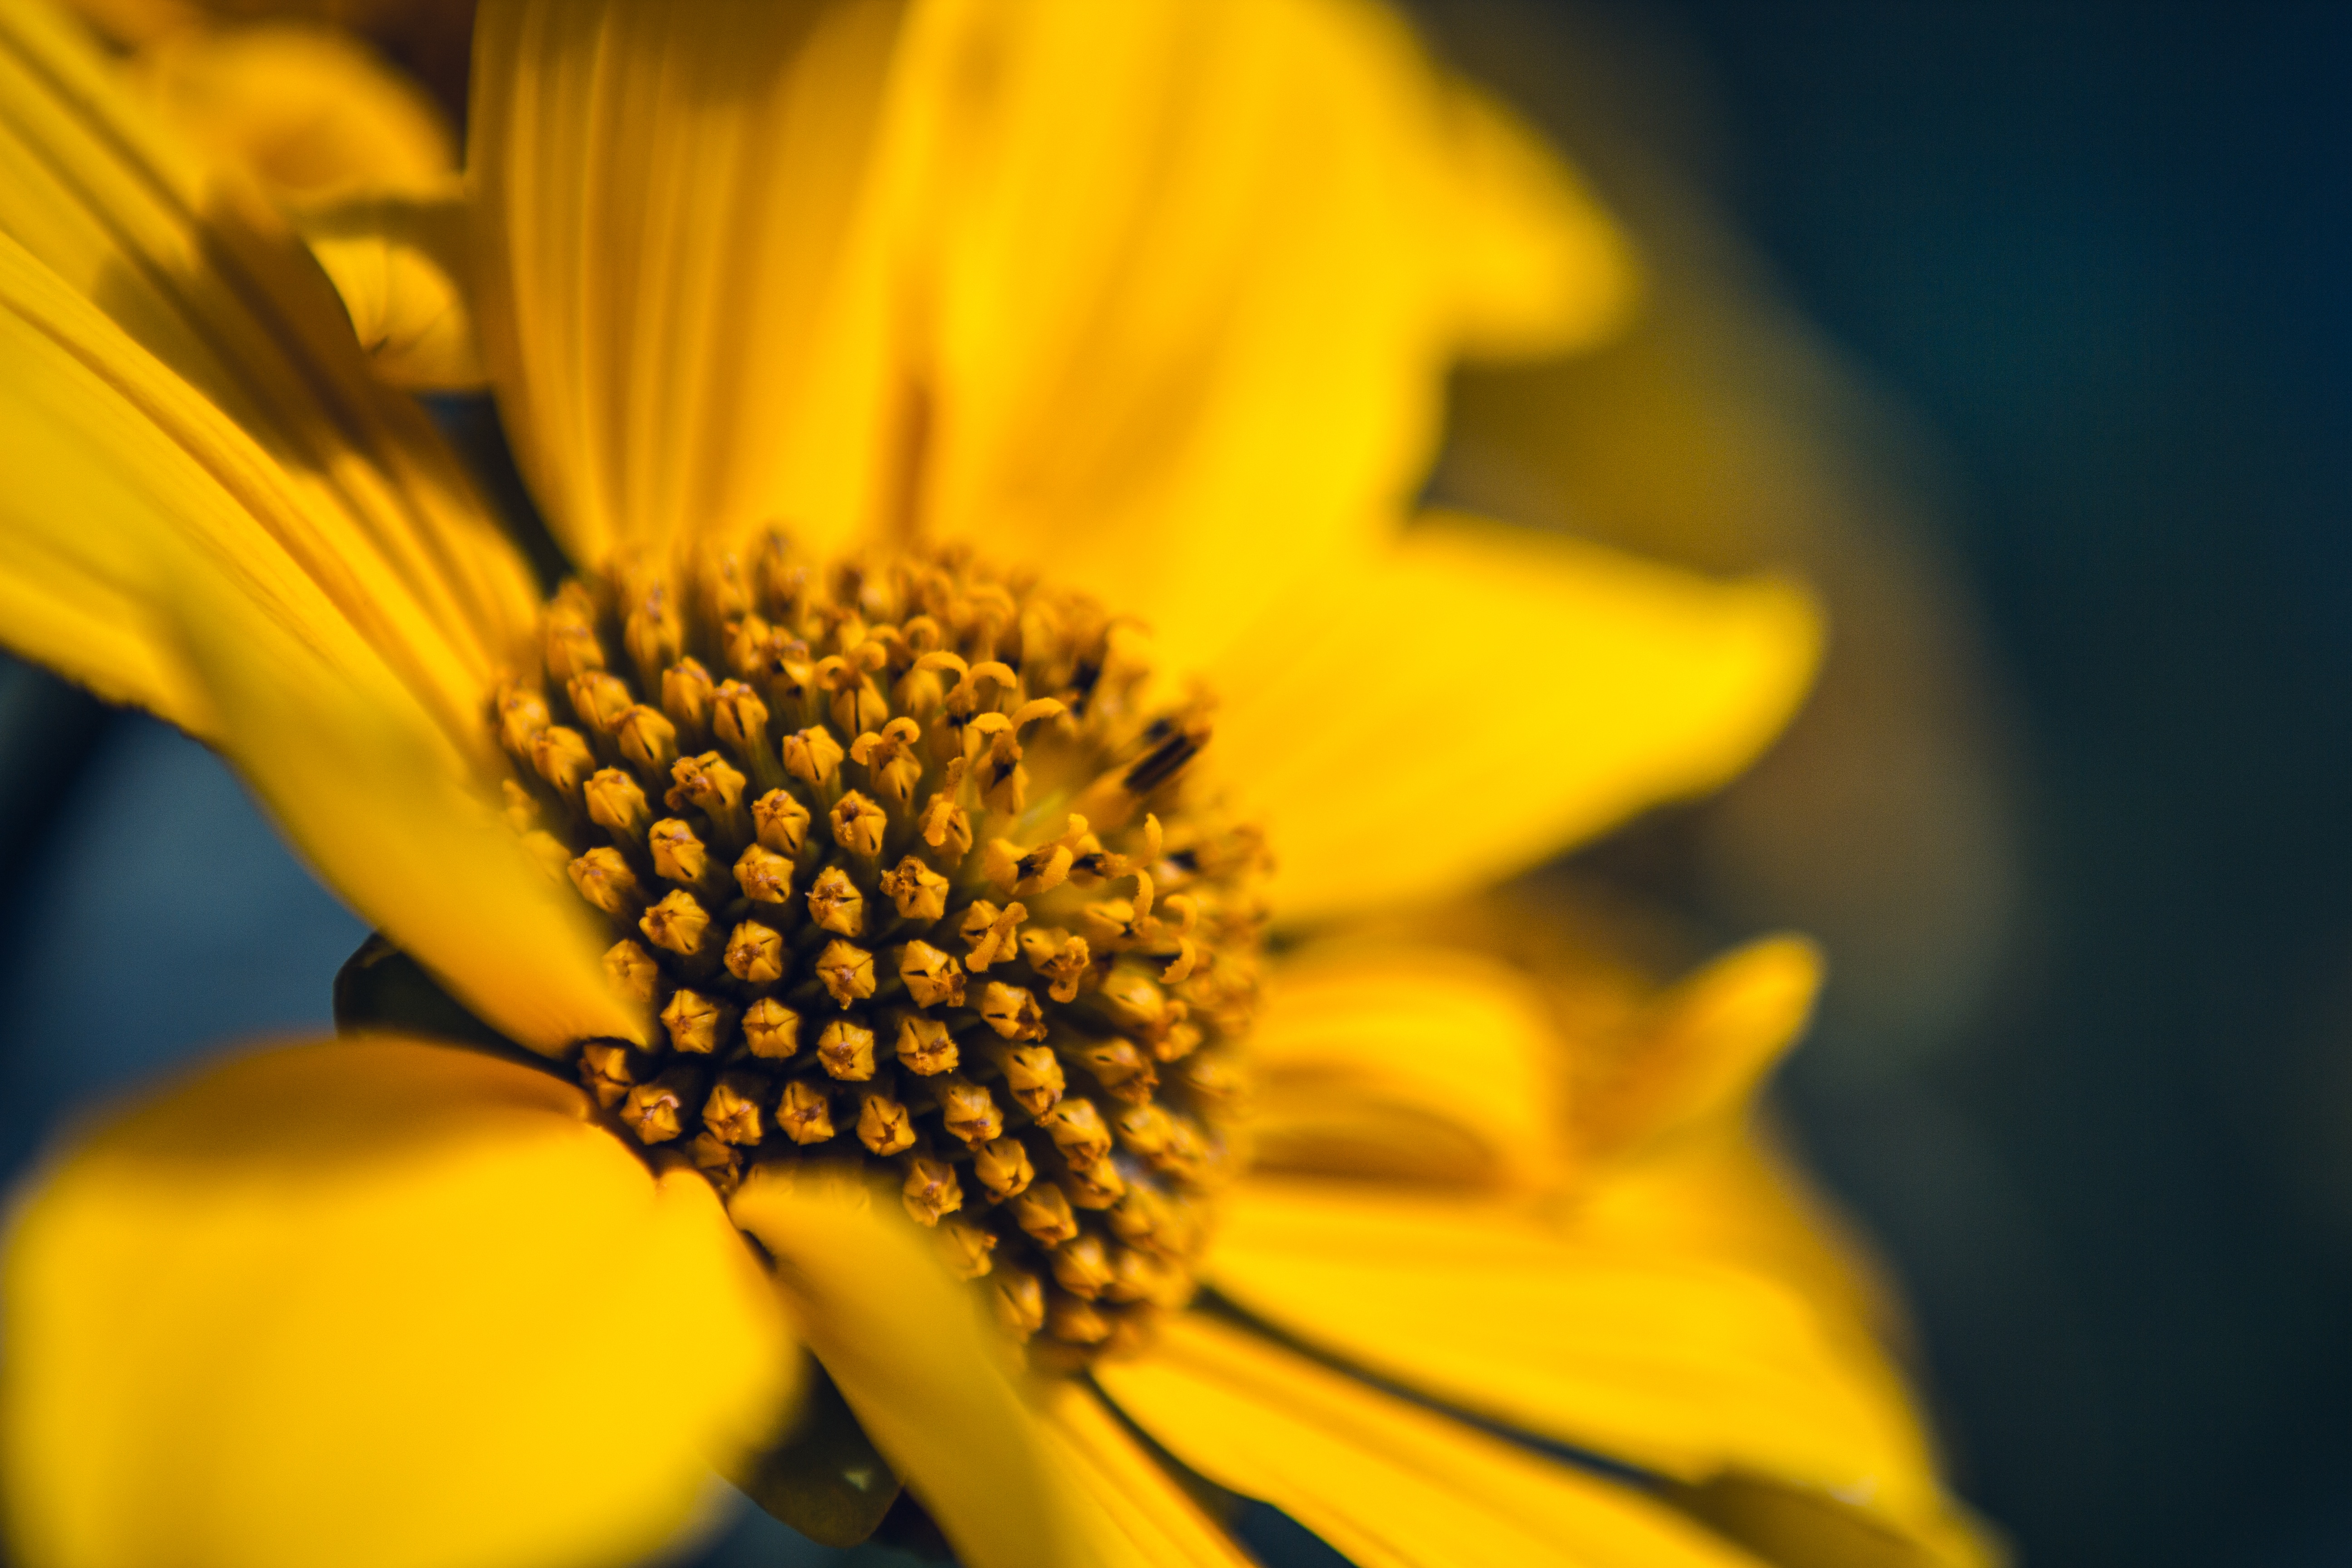
nature, plant, photography, sunlight, flower, petal, pollen, yellow, flora, sunflower, wildflower, close up, macro photography, flowering plant, daisy family, plant stem, land plant